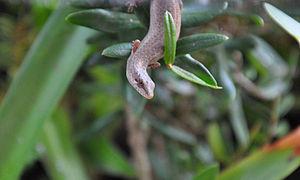
Saproscincus mustelinus est une espèce de sauriens de la famille des Scincidae.
Saproscincus est un genre de sauriens de la famille des Scincidae.